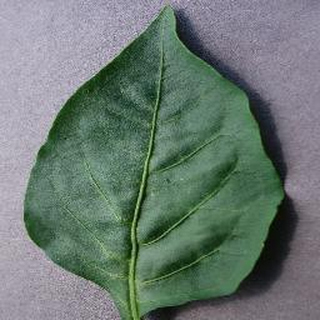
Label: healthy_bell_pepper